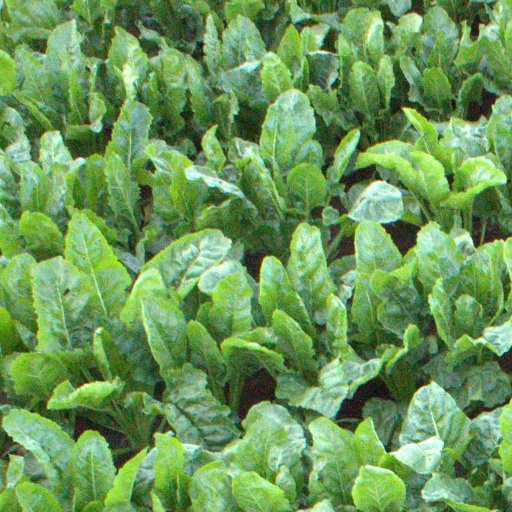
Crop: sugar beet